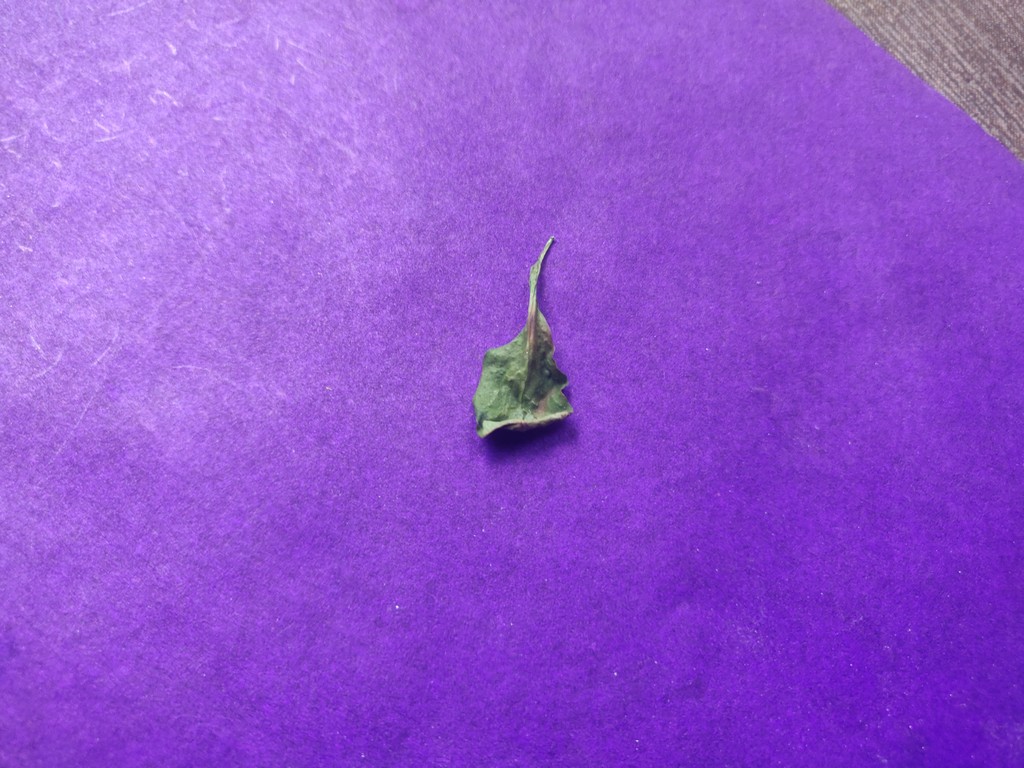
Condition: Dried
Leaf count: single
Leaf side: unknown